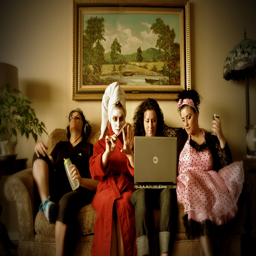
Four women on a coach in various outfits
A row of women sit on a couch with one using a notebook computer.
Four people sitting on a couch in front of a picture.
there are four woman that are sitting on the same couch
a number of people sitting on a couch with a laptop